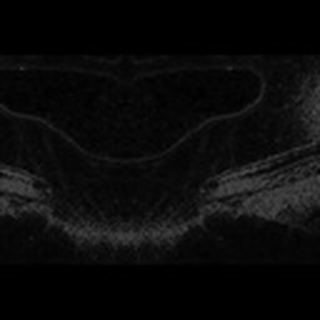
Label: cotton_army_worm